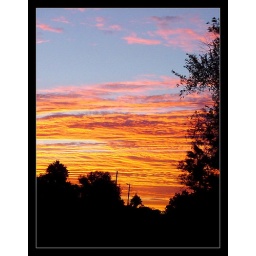
The sky at sunset above the street at my old house in Harlingen